Sikh Khalsa Army

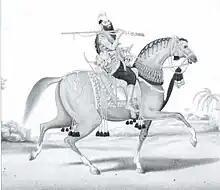
Misldar Sowars were part of the Ghorcharas.

Some small Misldars still kept their lands but under the Empire of Maharaja Ranjit Singh. One famous Misldar is Fateh Singh Ahluwalia who fought against the Afghan forces and did not agree to the Dogra supremacy.